Sea level rise

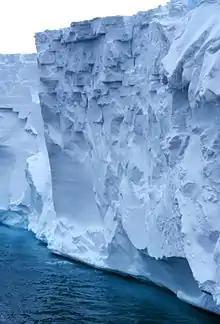
The Ross Ice Shelf is Antarctica's largest. It is about the size of France and up to several hundred metres thick.

Since the launch of TOPEX/Poseidon in 1992, an overlapping series of altimetric satellites has been continuously recording the sea level and its changes. These satellites can measure the hills and valleys in the sea caused by currents and detect trends in their height. To measure the distance to the sea surface, the satellites send a microwave pulse towards Earth and record the time it takes to return after reflecting off the ocean's surface. Microwave radiometers correct the additional delay caused by water vapor in the atmosphere. Combining these data with the location of the spacecraft determines the sea-surface height to within a few centimetres. These satellite measurements have estimated rates of sea level rise for 1993–2017 at per year.